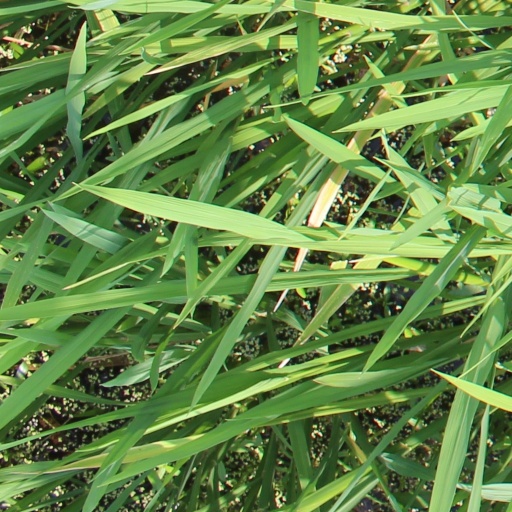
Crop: rice